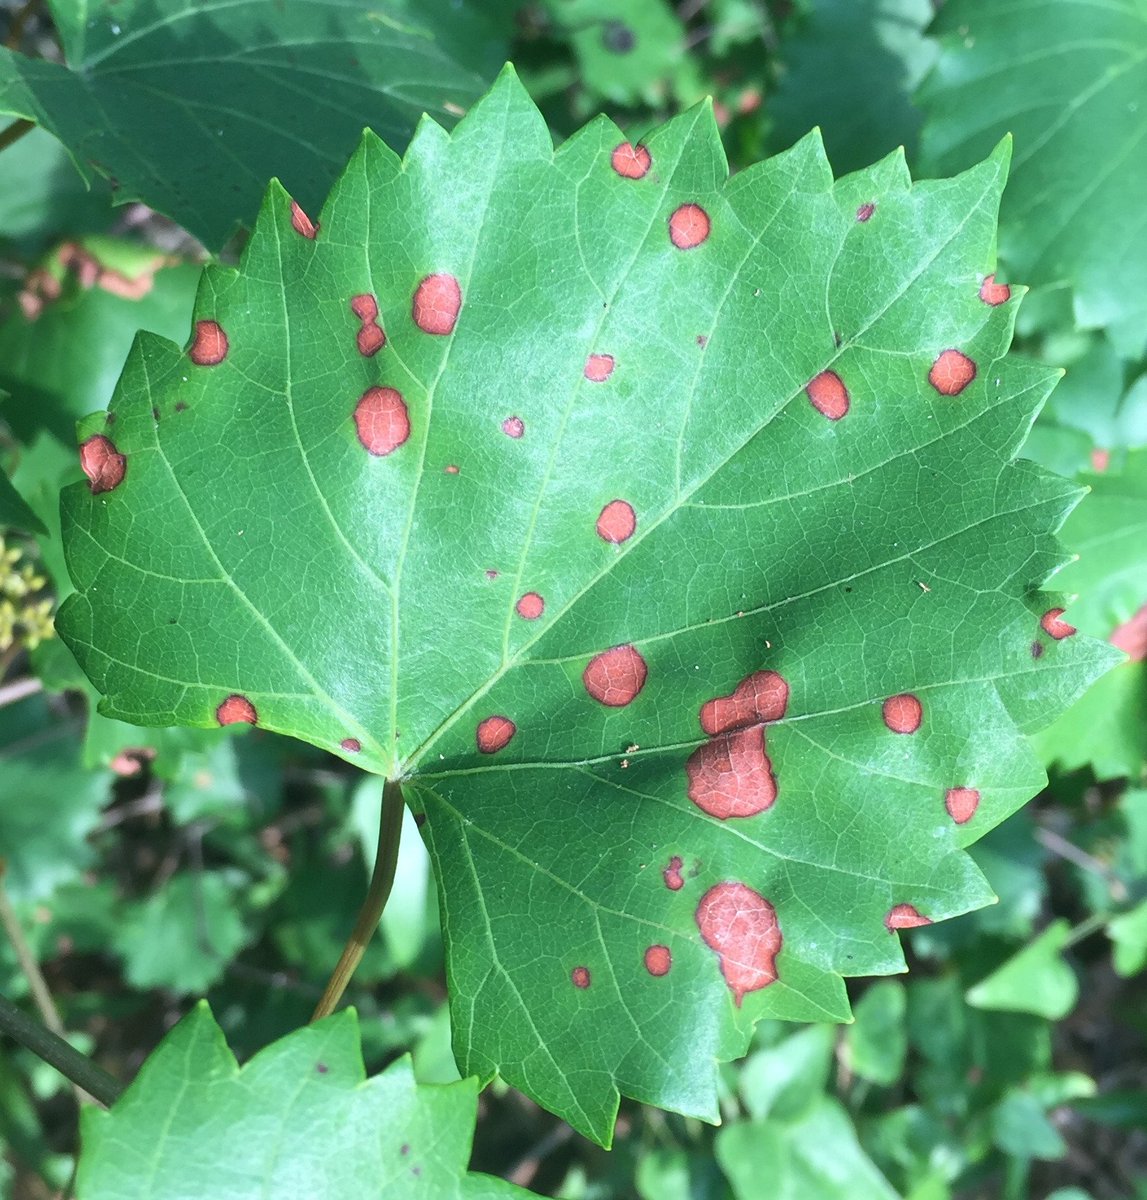
Labels: grape leaf black rot